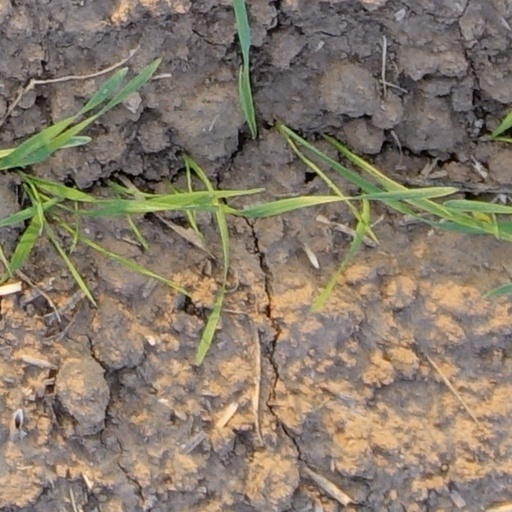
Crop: wheat